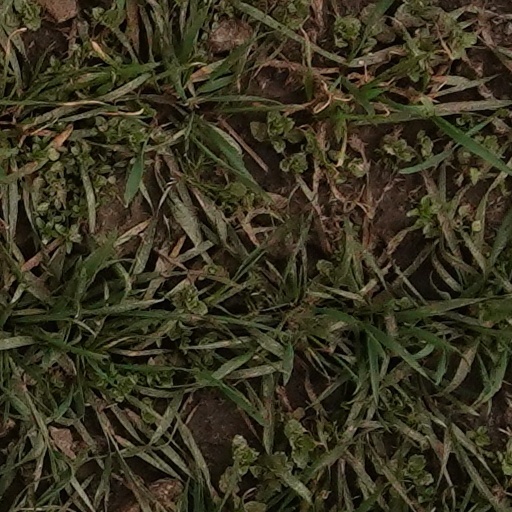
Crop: wheat